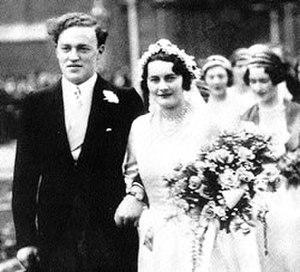
Elizabeth Pakenham, comtesse de Longford, plus connue sous le nom d’Elizabeth Longford, est une historienne britannique. Elle a été membre de la Royal Society of Literature et a figuré au conseil d'administration de la National Portrait Gallery de Londres. Elle est principalement connu pour son travail d'historienne, en particulier pour ses biographies de plusieurs grandes figures du XIXᵉ siècle : la reine Victoria, du poète Lord Byron et d'Arthur Wellesley, duc de Wellington. Elle a été nommée Commandeur de l'Ordre de l'Empire britannique.
Francis « Frank » Aungier Pakenham, 7ᵉ comte de Longford, né le 5 décembre 1905 à Londres et mort le 3 août 2001 dans cette même ville, est un homme politique et universitaire britannique. L'un des rares aristocrates à avoir eu une carrière politique importante au sein du Parti travailliste, il est surtout connu pour sa volonté de réformer le système carcéral, et pour son excentricité.